A Night of Change

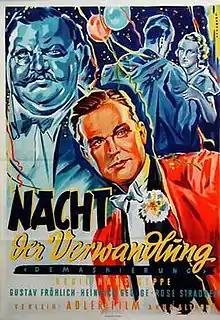

A Night of Change is a 1935 German drama film directed by Hans Deppe and starring Gustav Fröhlich, Heinrich George, and Rose Stradner. It was made at the Grunewald Studios in Berlin. The film's sets were designed by the art director Fritz Maurischat and Karl Weber.